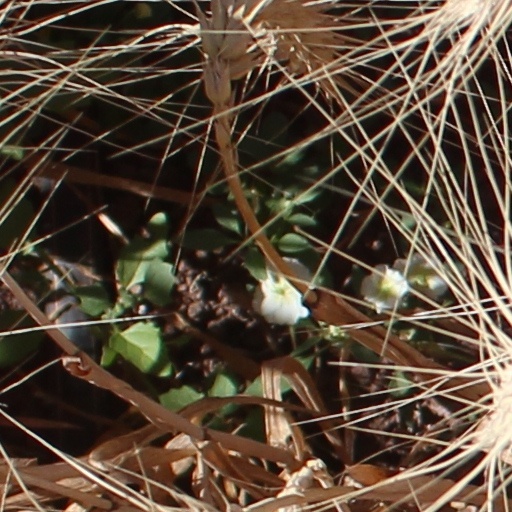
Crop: wheat